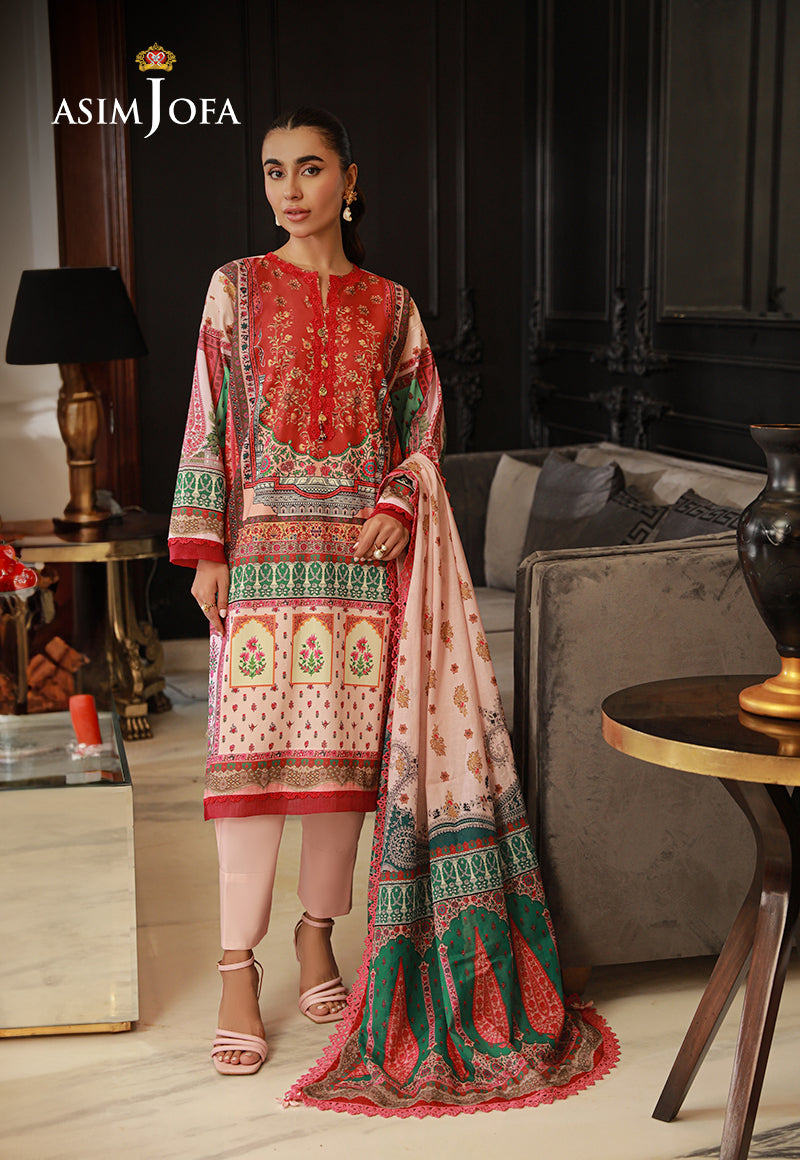
red multi embroidered suit by asim j